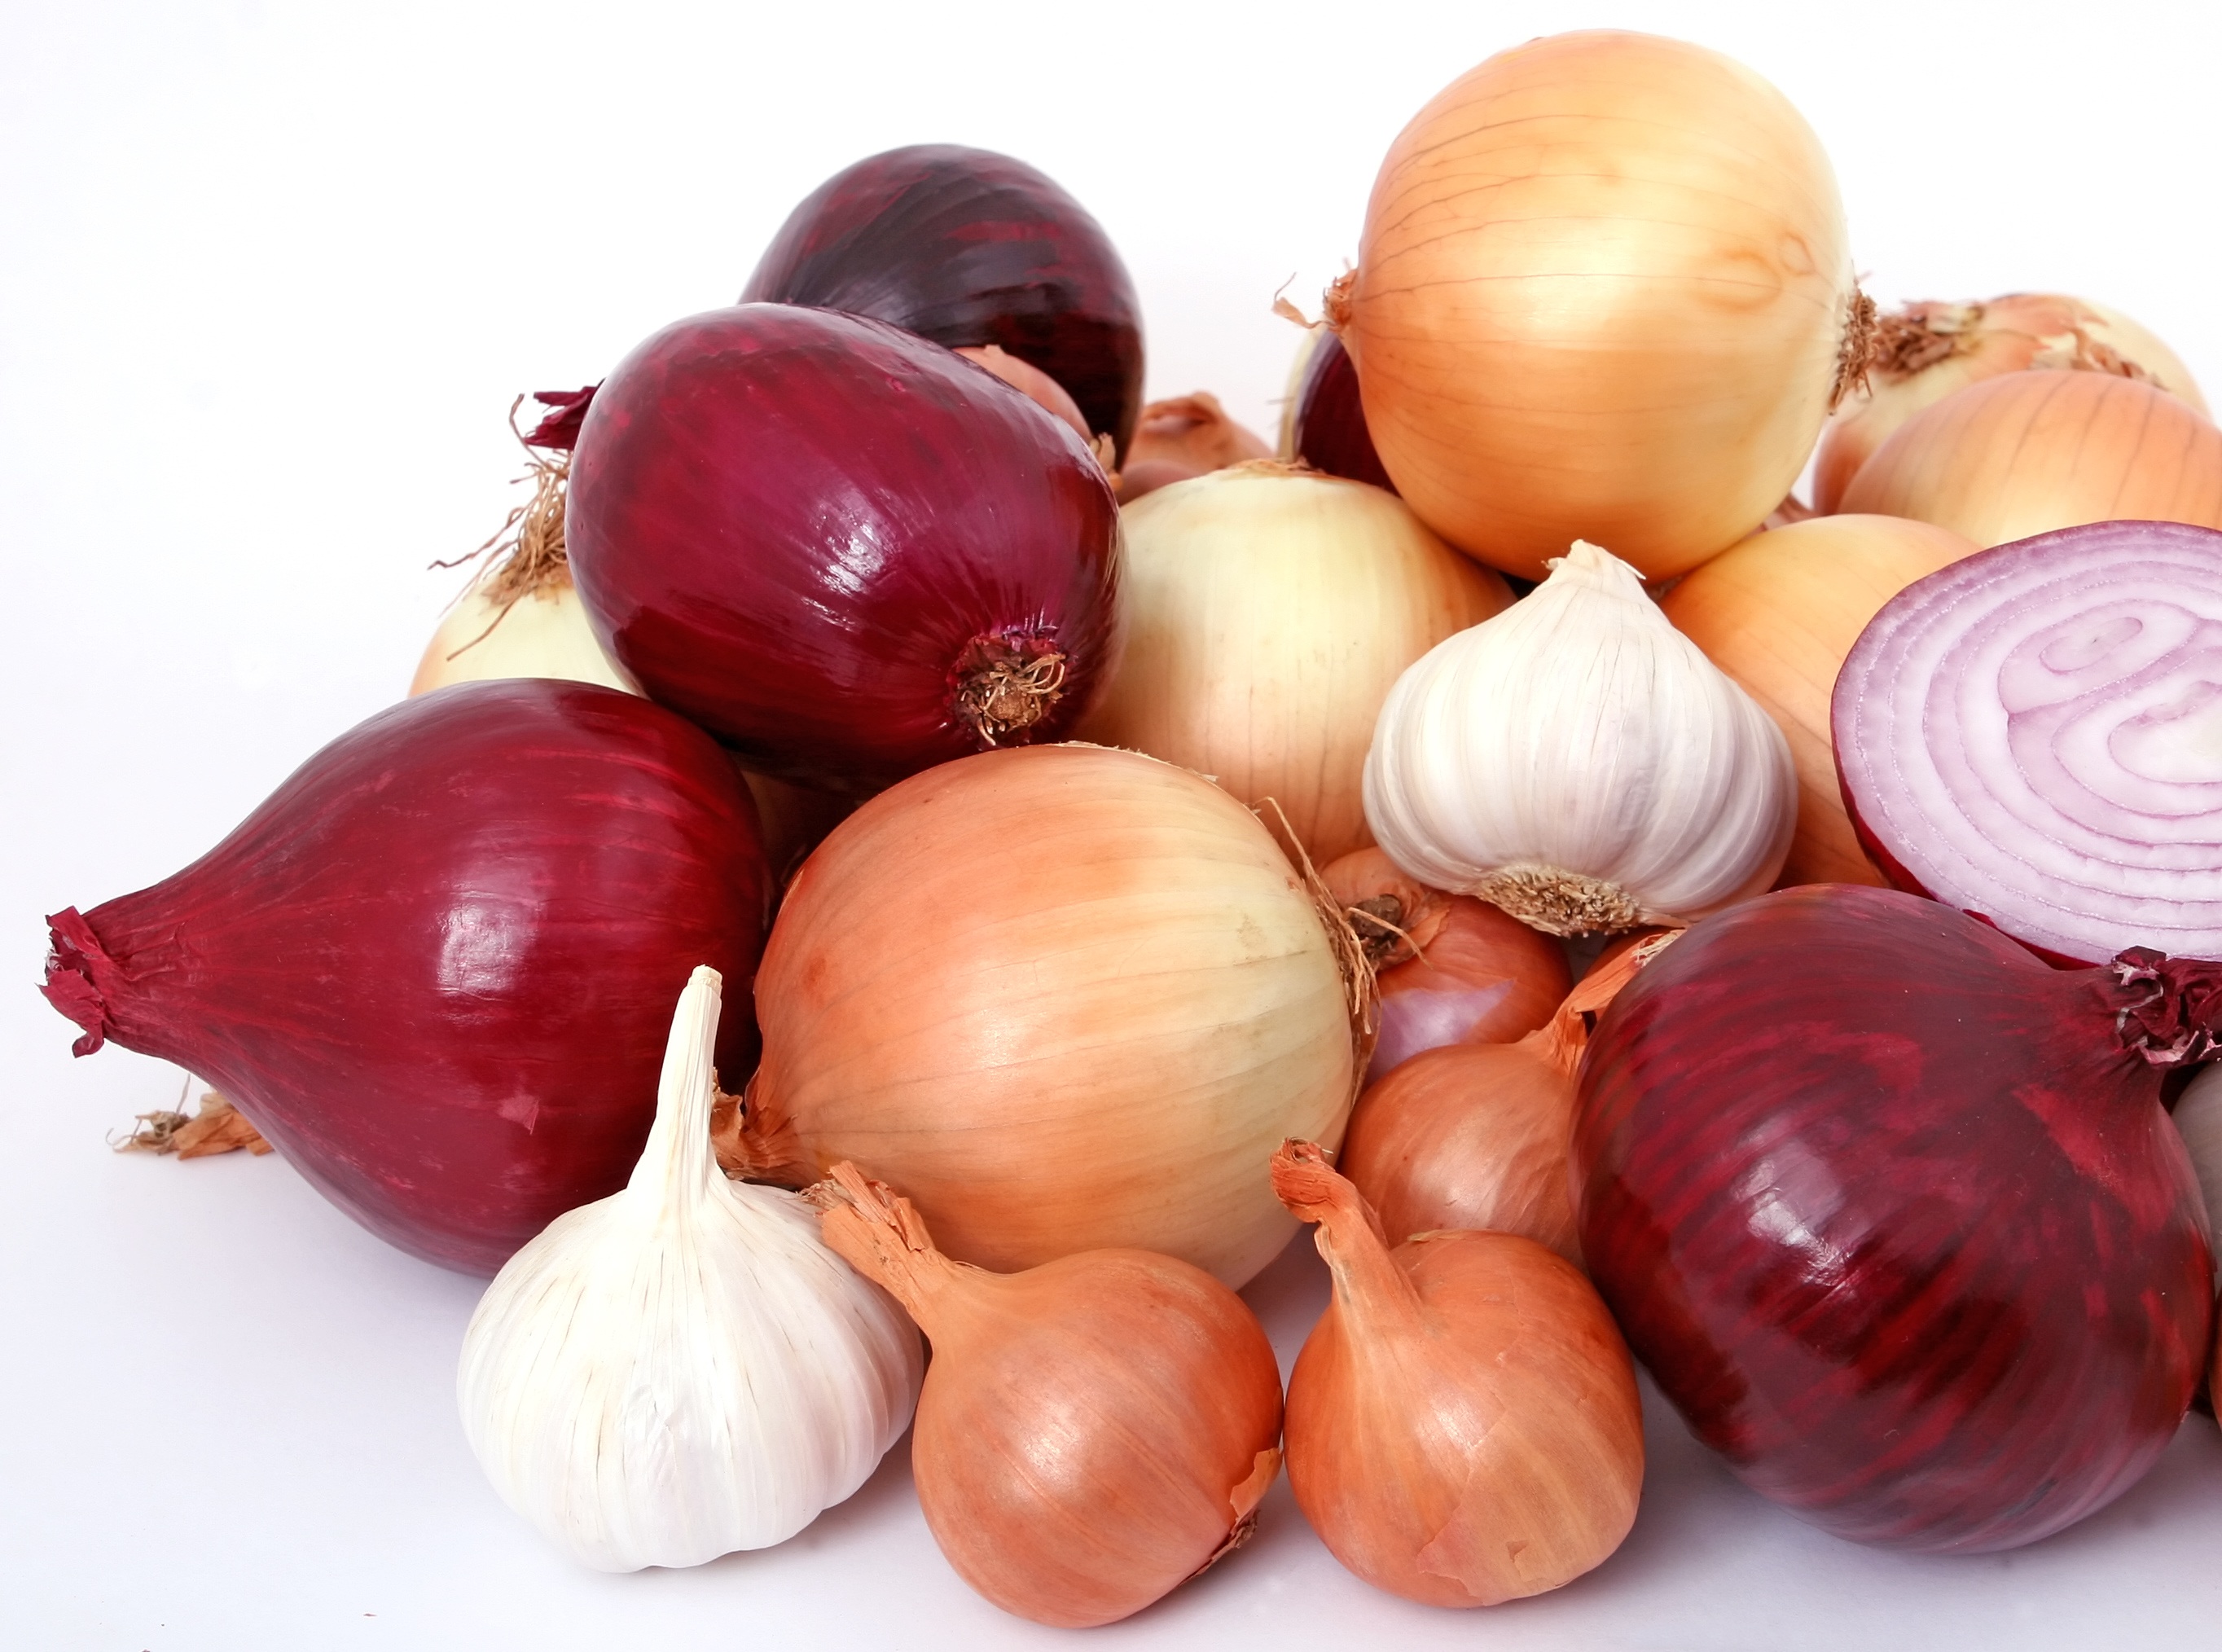
plant, white, purple, home, isolated, orange, meal, food, spring, spice, red, cooking, garlic, flavour, produce, vegetable, bulb, color, macro, natural, fresh, kitchen, closeup, healthy, onion, health, cookery, life, cook, close up, clove, seasoning, colour, one, nutrition, single, smell, vegetarian, still, fit, diet, vitamins, herbs, ingredients, shallots, grown, flavor, flowering plant, shallot, red onion, land plant, onion genus